Box wine

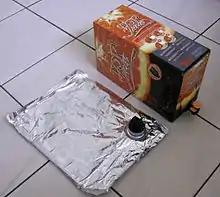
"Bag-in-box" packaging is used for boxed wine as well as other drinks

During the mid-1970s, the bag-in-box packaging concept expanded to other beverages, including spring waters, orange juices, and wine coolers.